World Baseball Softball Confederation

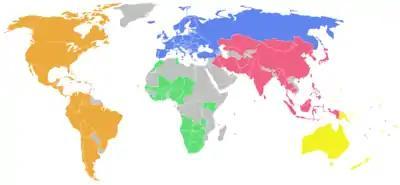
WBSC Confederations

Besides its worldwide institutions, there are five regional governing bodies that oversee the game in the different continents and regions of the world.